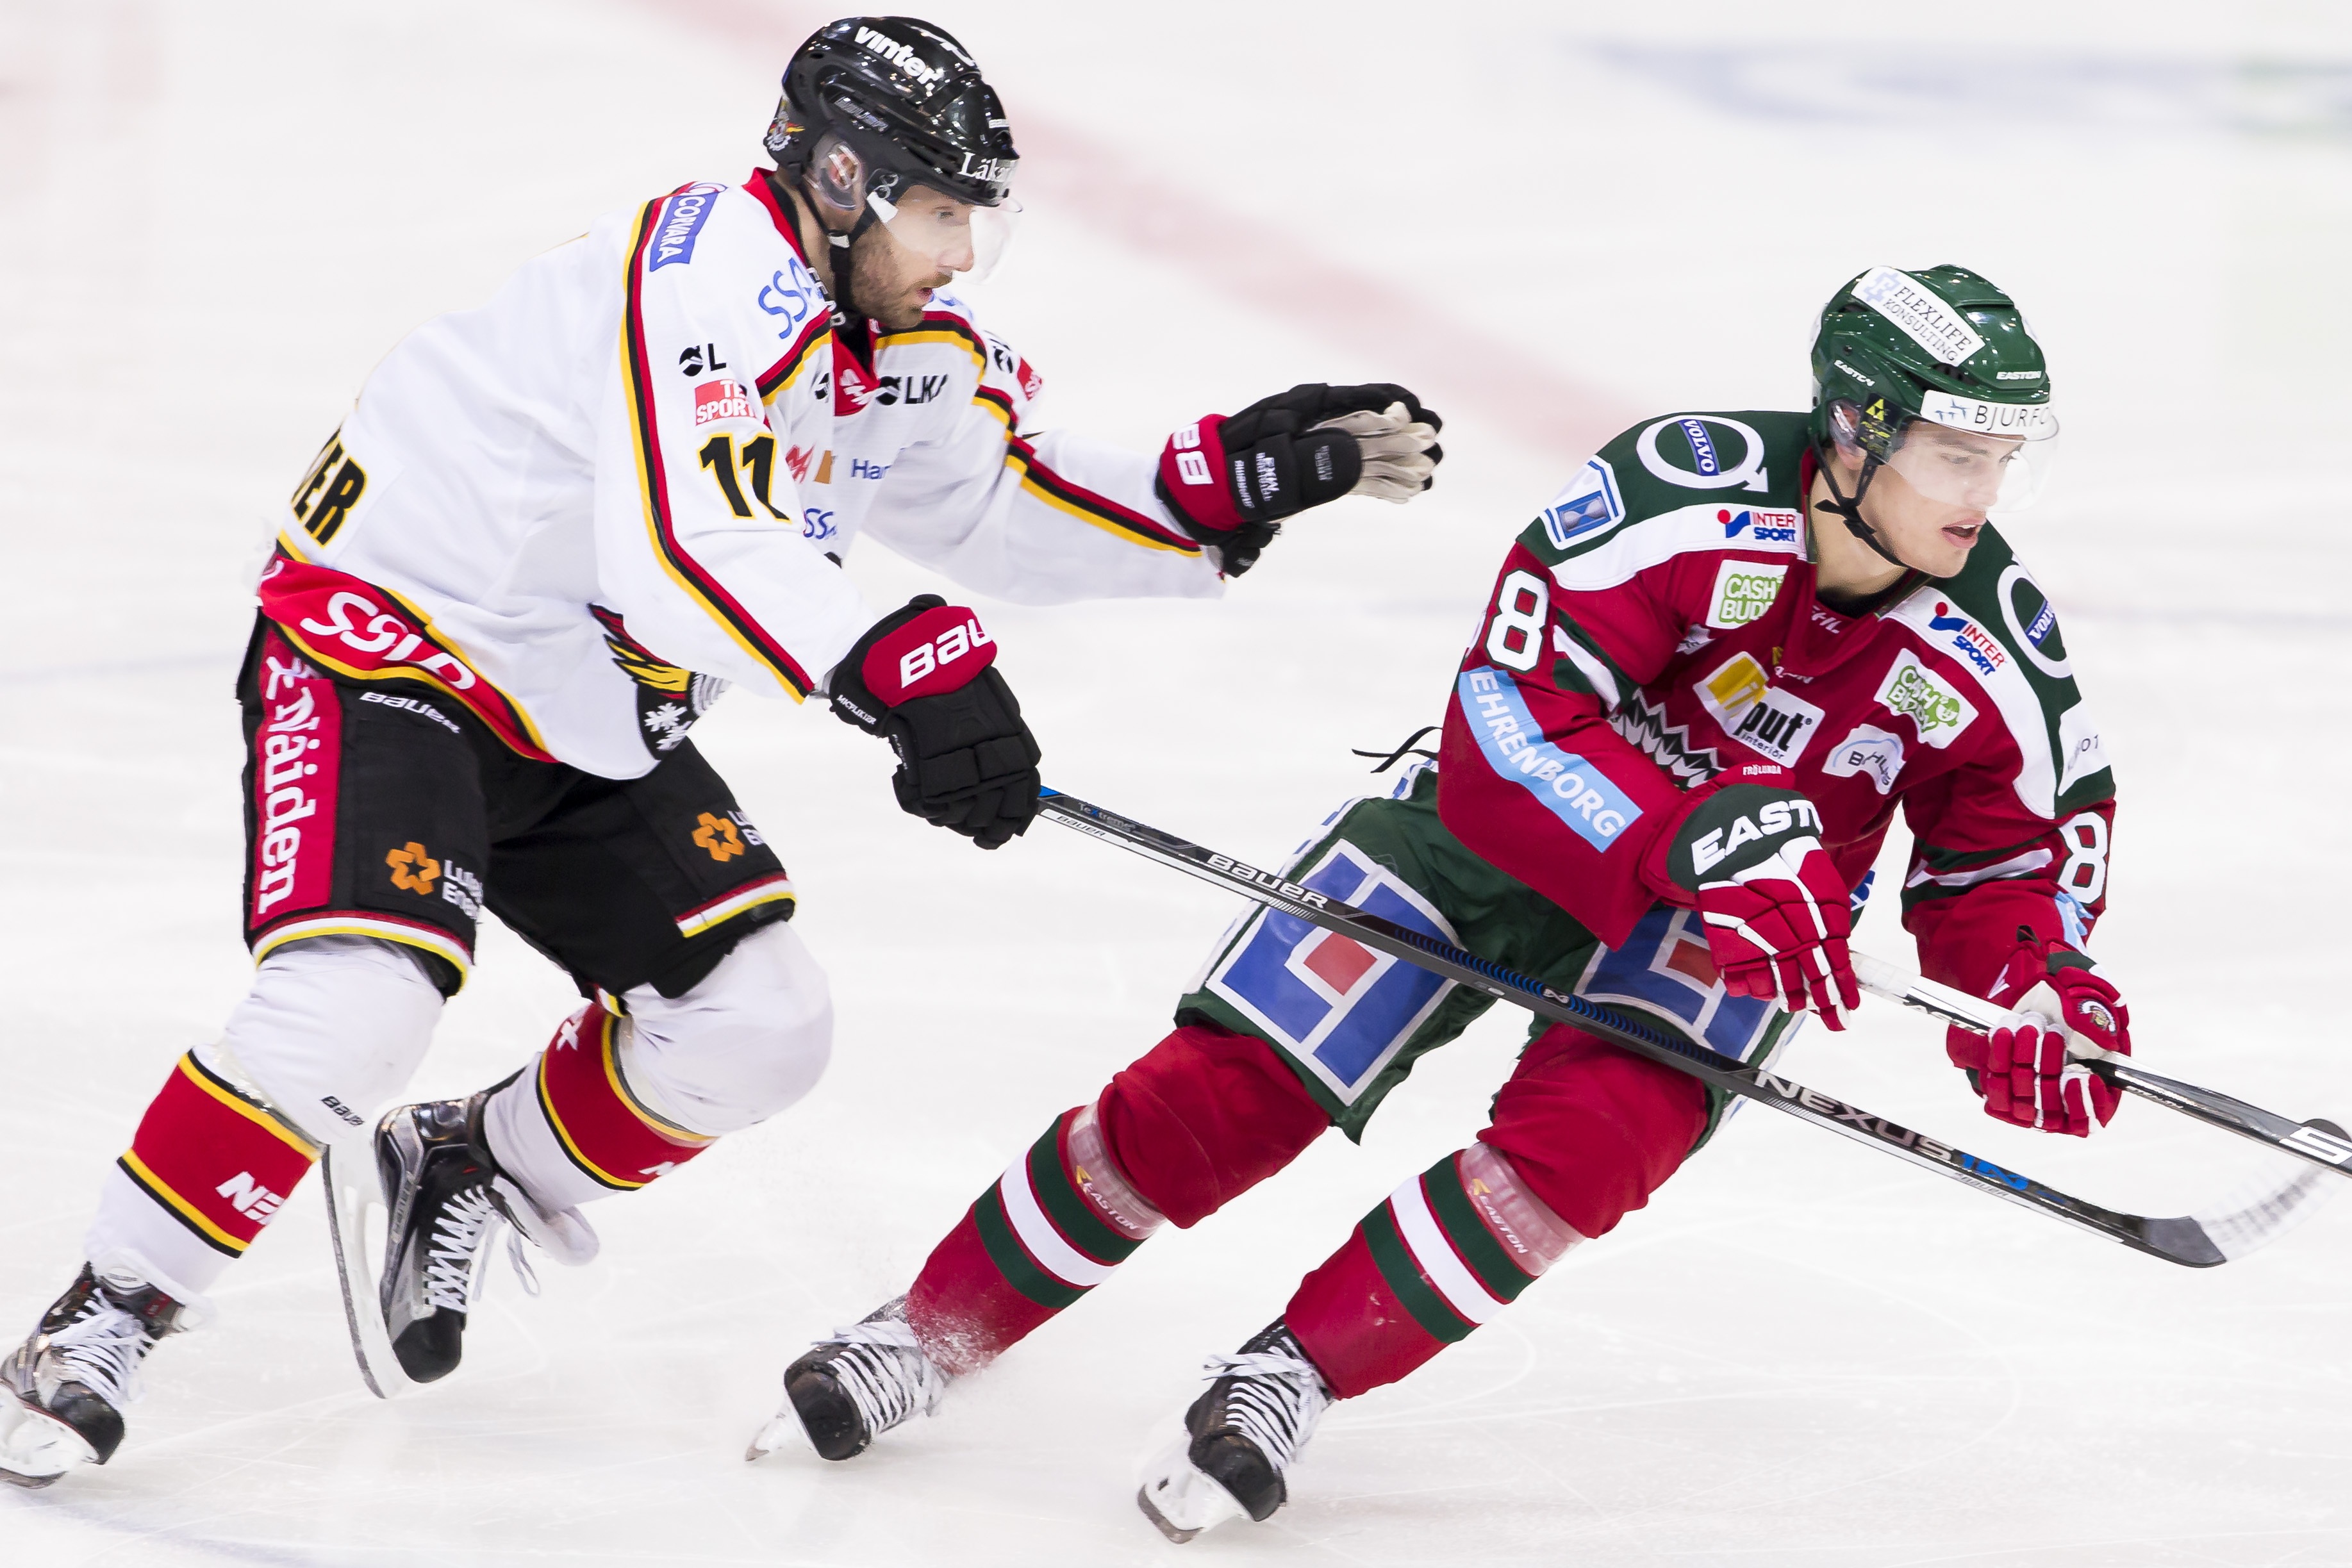
player, ice hockey, hockey, sports, lucas, lule, ball game, team sport, roller in line hockey, stick and ball games, college ice hockey, ice hockey position, defenseman, bandy, fr lunda, jacob micflikier, 88 andrew johnson